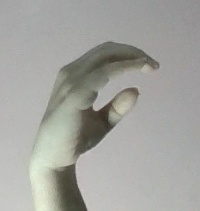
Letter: jeem